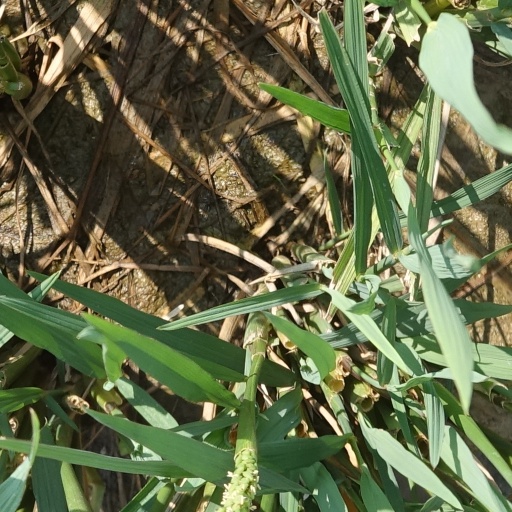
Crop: rice